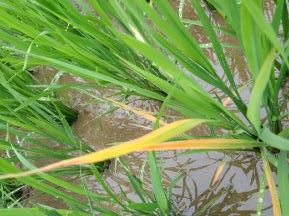
Disease: Tungro